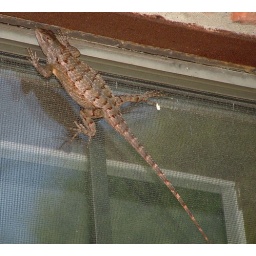
This guy was crawling on a window screen in our backyard - he was huge!